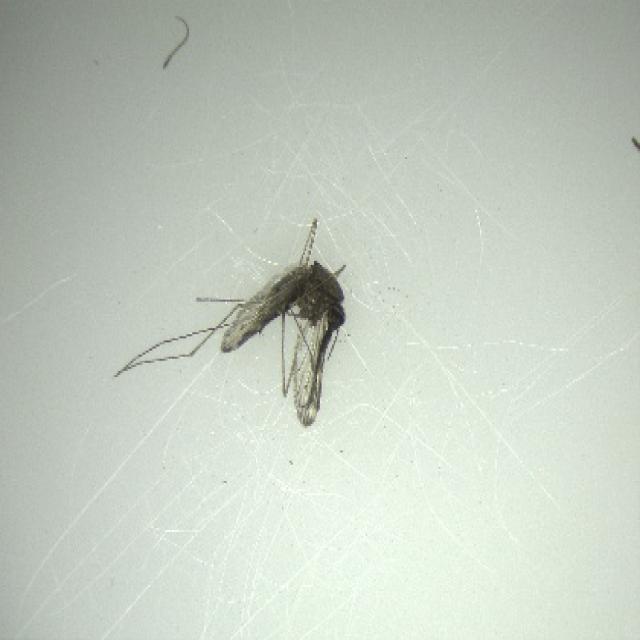
Species: anopheles_sinensis